Board wargame

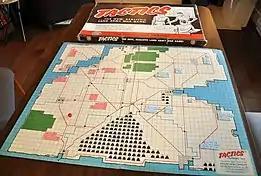
"Tactics" (1954) was the first successful board wargame.

A board wargame is a wargame with a set playing surface or board, as opposed to being played on a computer or in a more free-form playing area as in miniatures games. The modern, commercial wargaming hobby (as distinct from military exercises, or war games) developed in 1954 following the publication and commercial success of "Tactics". The board wargaming hobby continues to enjoy a sizeable following, with a number of game publishers and gaming conventions dedicated to the hobby both in the English-speaking world and further afield.